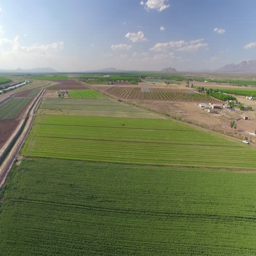
aerial shot flying over farmland on a bright , sunny day .